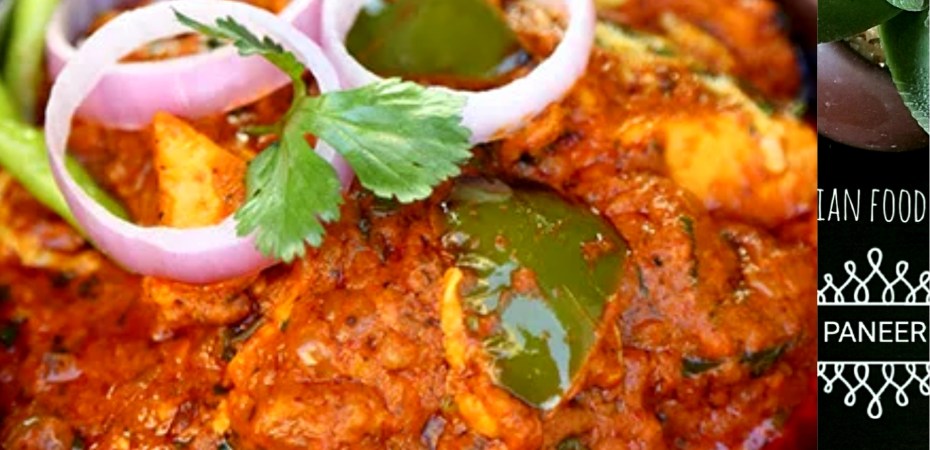
Dish: kadai_paneer